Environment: real
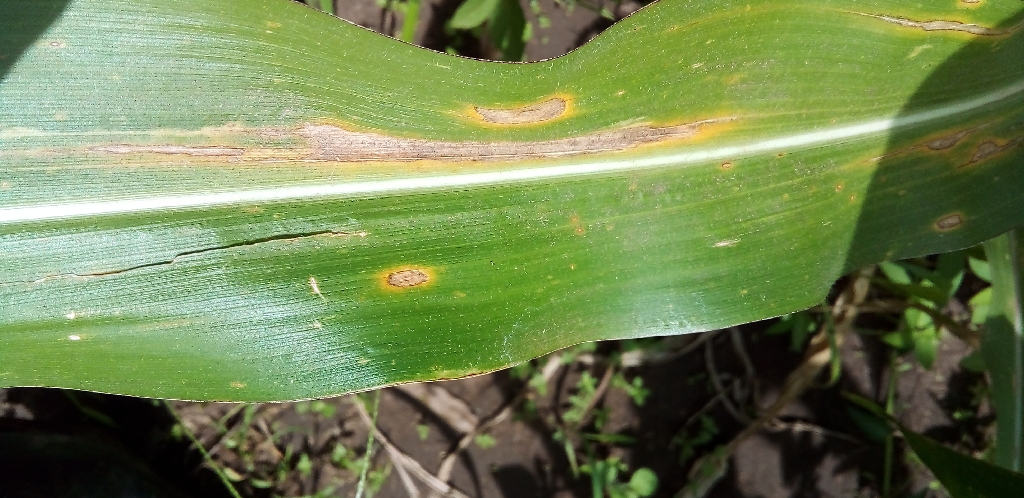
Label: northern_corn_leaf_blight